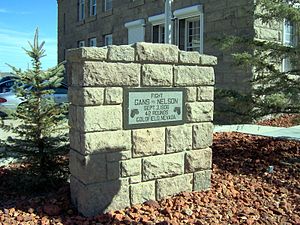
Battling Nelson / Kampene om verdensmesterskabet i letvægt
Mindesten over den første kamp mellem Nelson og Gans
Battling Nelson var en danskfødt bokser, der vandt det professionelle verdensmesterskab i boksning i letvægt. Battling Nelson blev født som Oscar Mattheus Nielsen i København, og udvandrede efterfølgende til USA. I USA påbegyndte han en professionel boksekarriere, og blev kendt som ”The Durable Dane”.